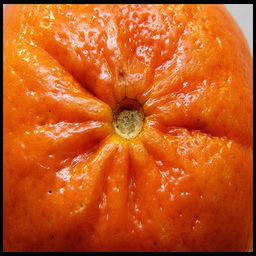
Label: Orange